Three-cent nickel

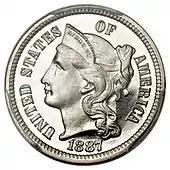
1887/6 three-cent nickel

Beginning in 1880, in their annual reports, the Mint Director and Treasury Secretary appealed to Congress to discontinue the three-cent piece. The last three-cent pieces were struck in 1889, and the denomination was discontinued, along with the gold dollar and the three-dollar piece, by the Act of September 26, 1890. Many of the coins from 1888 and 1889 were still held at the Treasury Department and were melted after passage of the act, the fate of millions more as they flowed back from banks. The resultant metal contributed to large mintages of the Liberty Head nickel between 1890 and 1893.